Rhodes

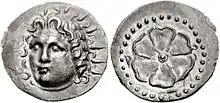
Silver drachma of Rhodes, 88/42 BC. Obverse: radiate head of Helios. Reverse: rose, ""rhodon"" (ῥόδον), the symbol of Rhodes.

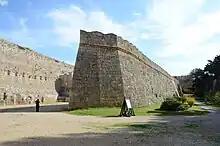
Part of the late medieval fortifications of Rhodes

Despite being exhausted by the Second Punic War against Hannibal (218–201 BC) the Romans agreed to intervene, still angry over the Macedonian alliance with Carthage that had led to the First Macedonian War from 214 to 205 BC. The Senate saw the appeal from Rhodes and her allies as the opportunity to pressure Philip. The result was the Second Macedonian War (200–196 BC), which Rome won and greatly reduced Macedon's power, prestige, and territory. Rhodian independence was preserved. Rhodian influence in the Aegean was cemented through the organization of the Cyclades into the Second Nesiotic League under Rhodian leadership.